Edgardo M. Latrubesse

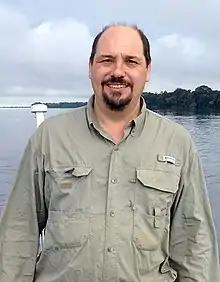
Edgardo M. Latrubesse in the field

Edgardo Manuel Latrubesse (born 1965 in Pergamino, Argentina) is a geologist.